Eglin Field Historic District

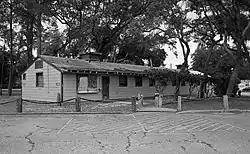

The Eglin Field Historic District is a U.S. historic district (designated as such on 22 October 1998) located near Fort Walton Beach, Florida. The district is on Eglin Air Force Base, and is bounded by Barranca, Choctawhatchee, 4th, and "F" Avenues. It contains 20 historic buildings.